Ancient South Arabian art

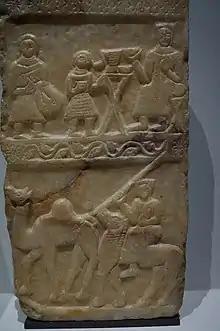
Funerary stele, in the upper band: banquet scene with three people, in the lower band: camel driver with two camels; 1st-3rd centuries AD; alabaster; height: 55 cm (21 in.); Louvre-Lens (Lens, France)

Due to a lack of archaeological investigation, the civic centres are so far only poorly known. In Timna in Qataban, there was a large open space inside the southern gate, from which streets ran in various directions. In addition to the normal residential buildings, fortresses, palaces and temples have been detected in various cities. Substantial excavations have only been undertaken at Khor Rori and Shabwa. At Shabwa, too, a large open space was located on the inside of the gate, with the royal palace located on one side of it. From this open space, a wide street ran directly through the city, with smaller streets crossing this main street at right angles.